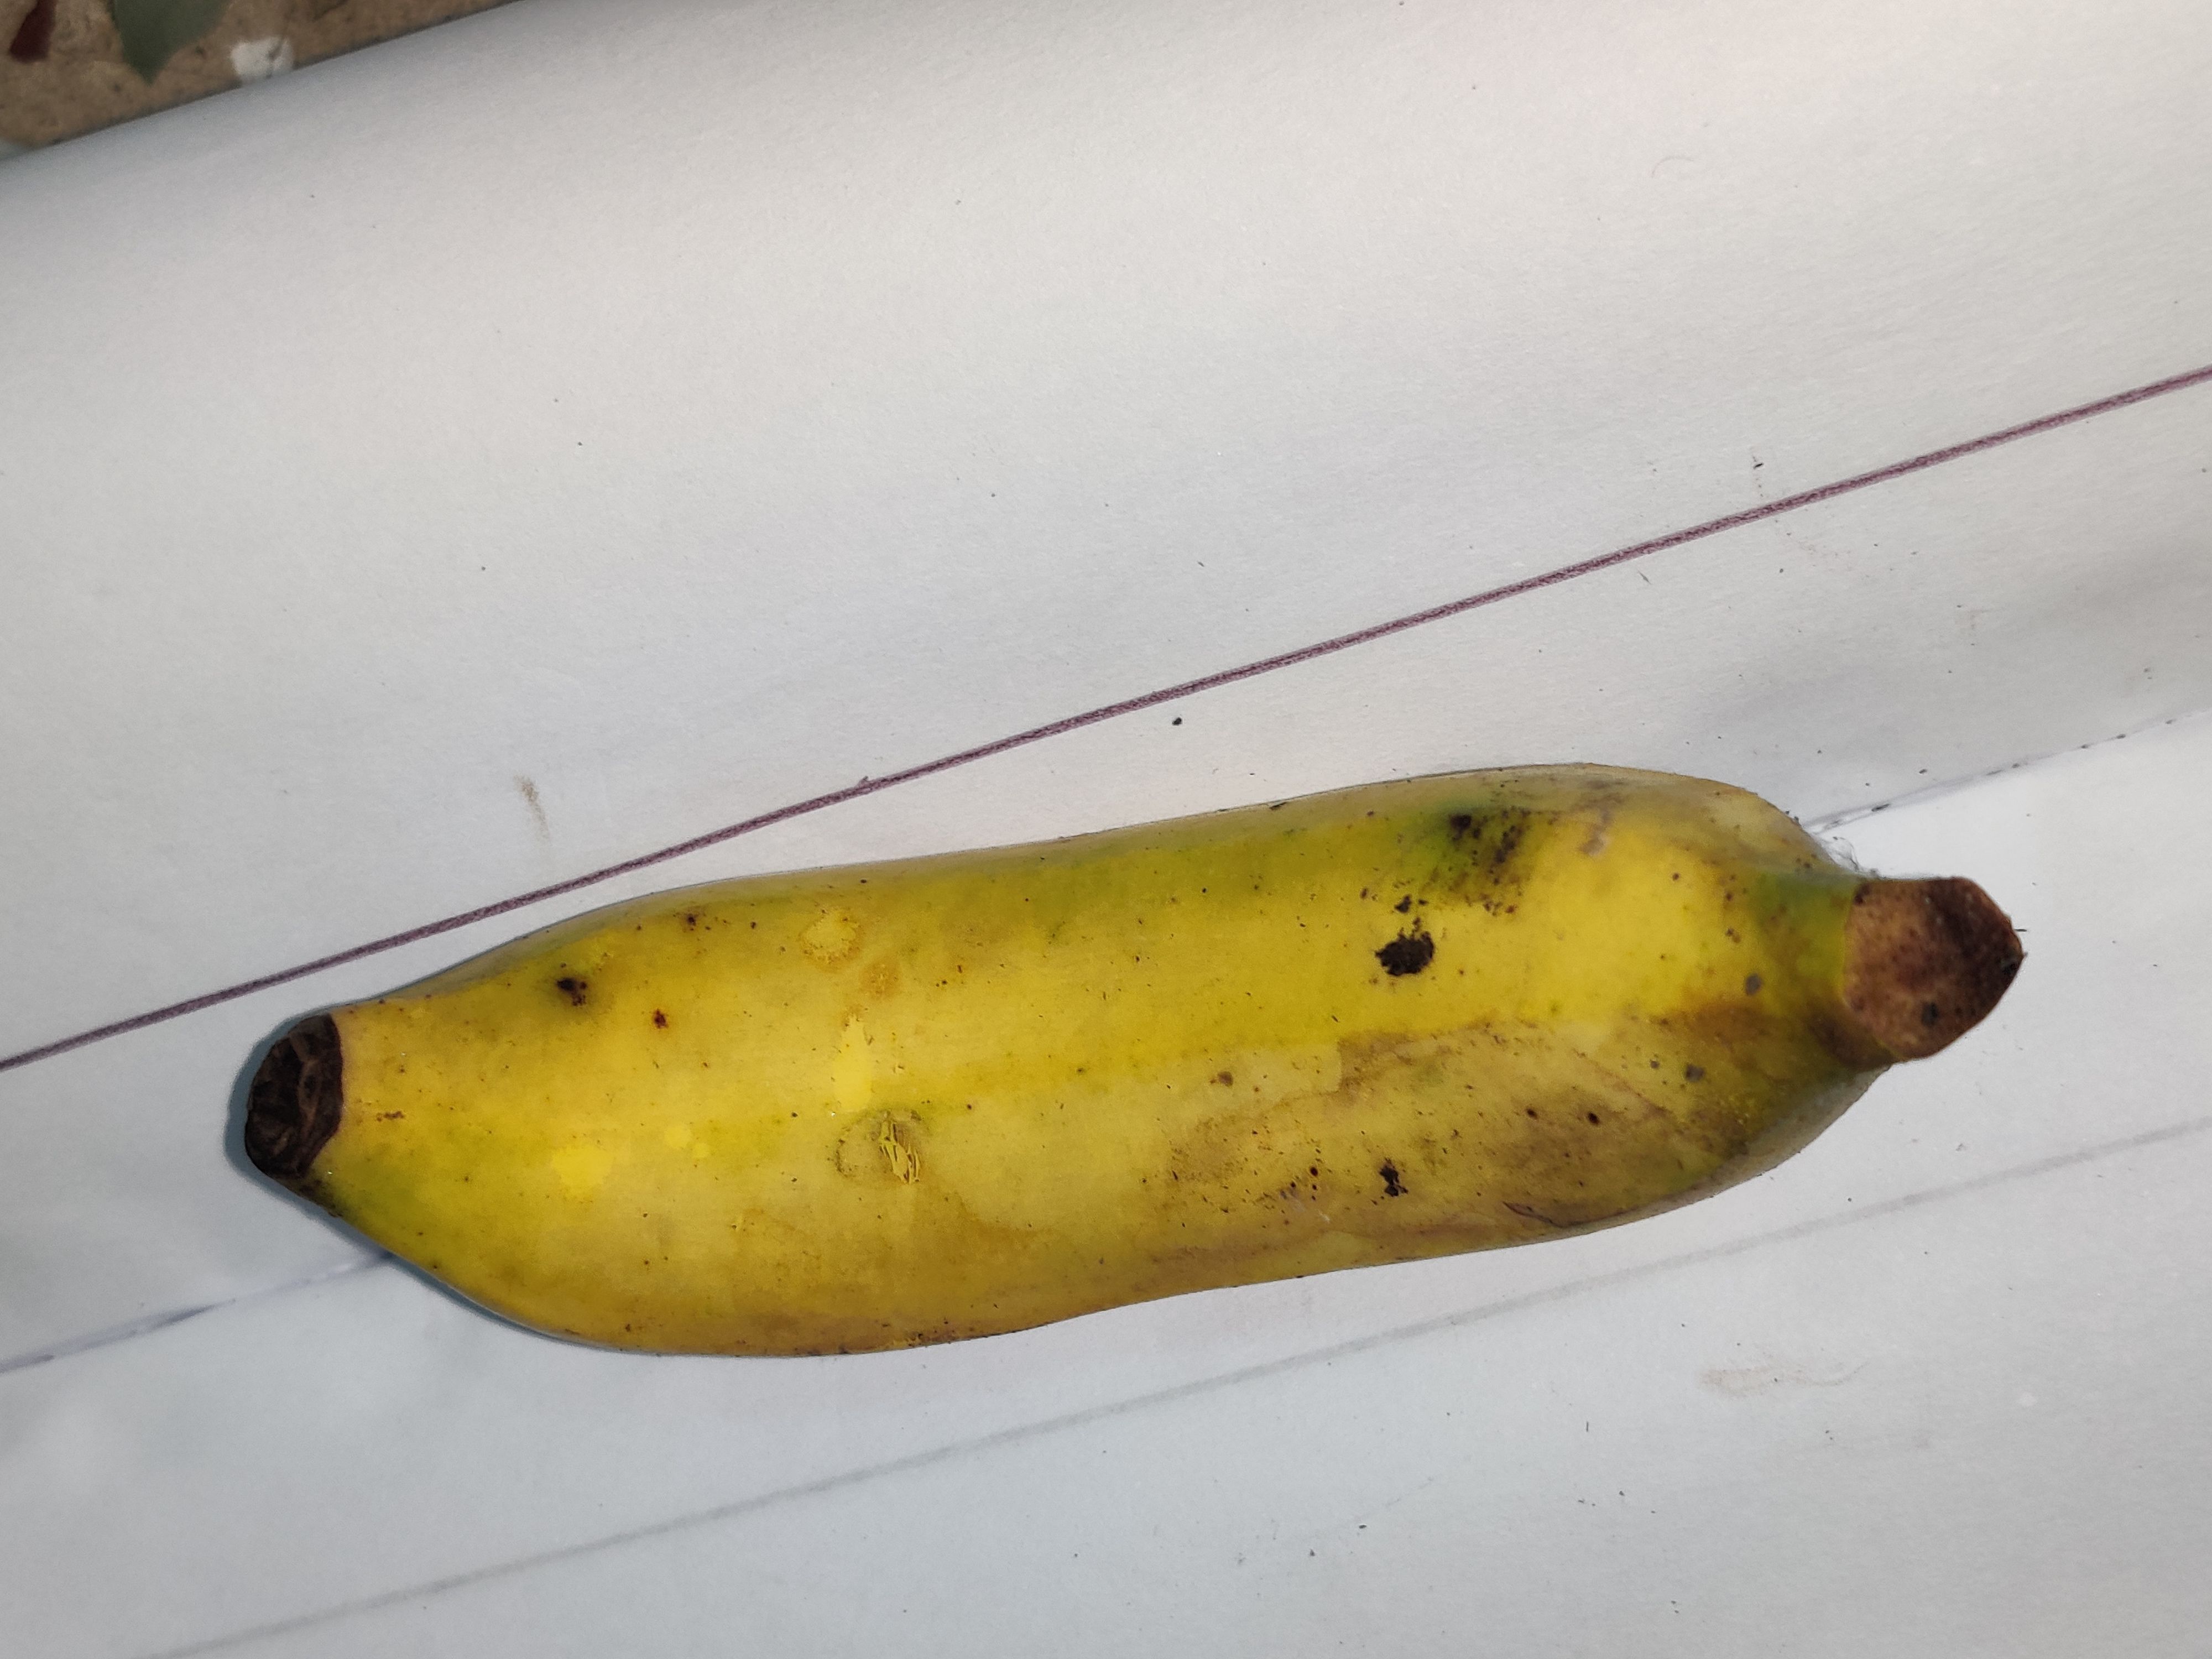
Fruit: banana
Grade: 1st-grade